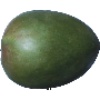
Label: Mango 1